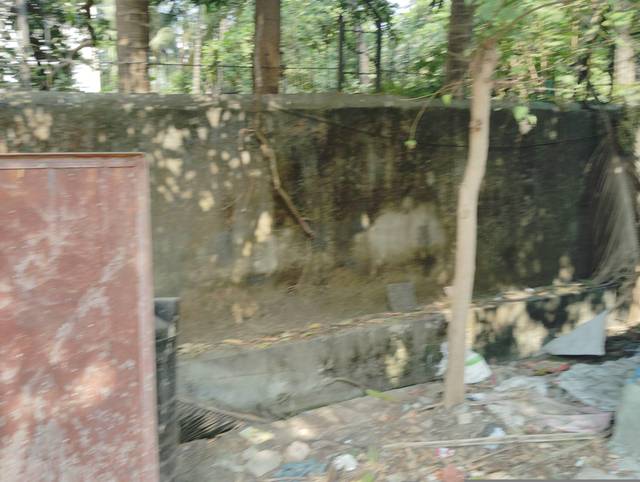
Region: India
Coordinates: 19.074, 72.863